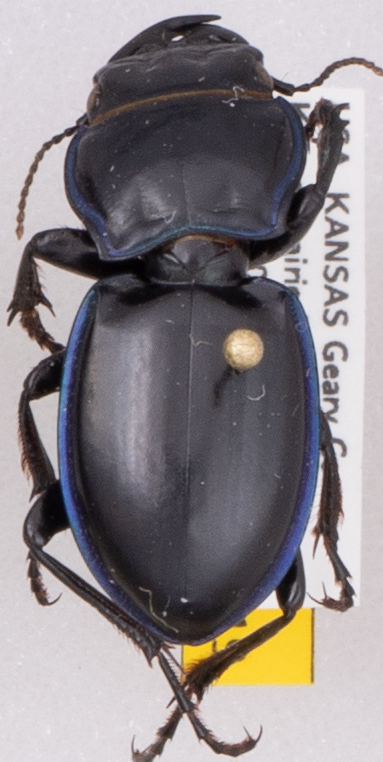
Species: Pasimachus elongatus
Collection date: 2020-06-15
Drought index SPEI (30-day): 0.142
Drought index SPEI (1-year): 1.038
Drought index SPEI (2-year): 1.69